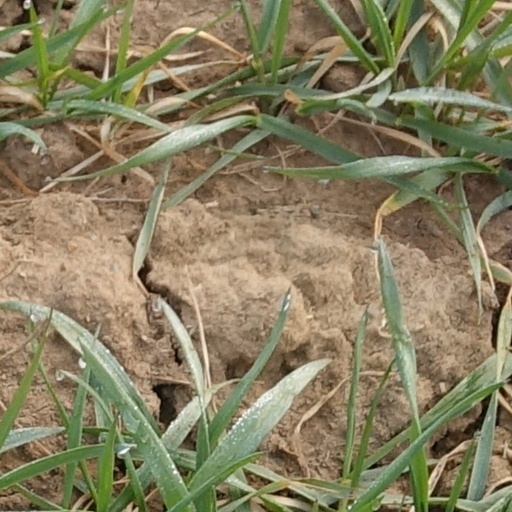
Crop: wheat